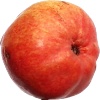
Label: Pear Red 1